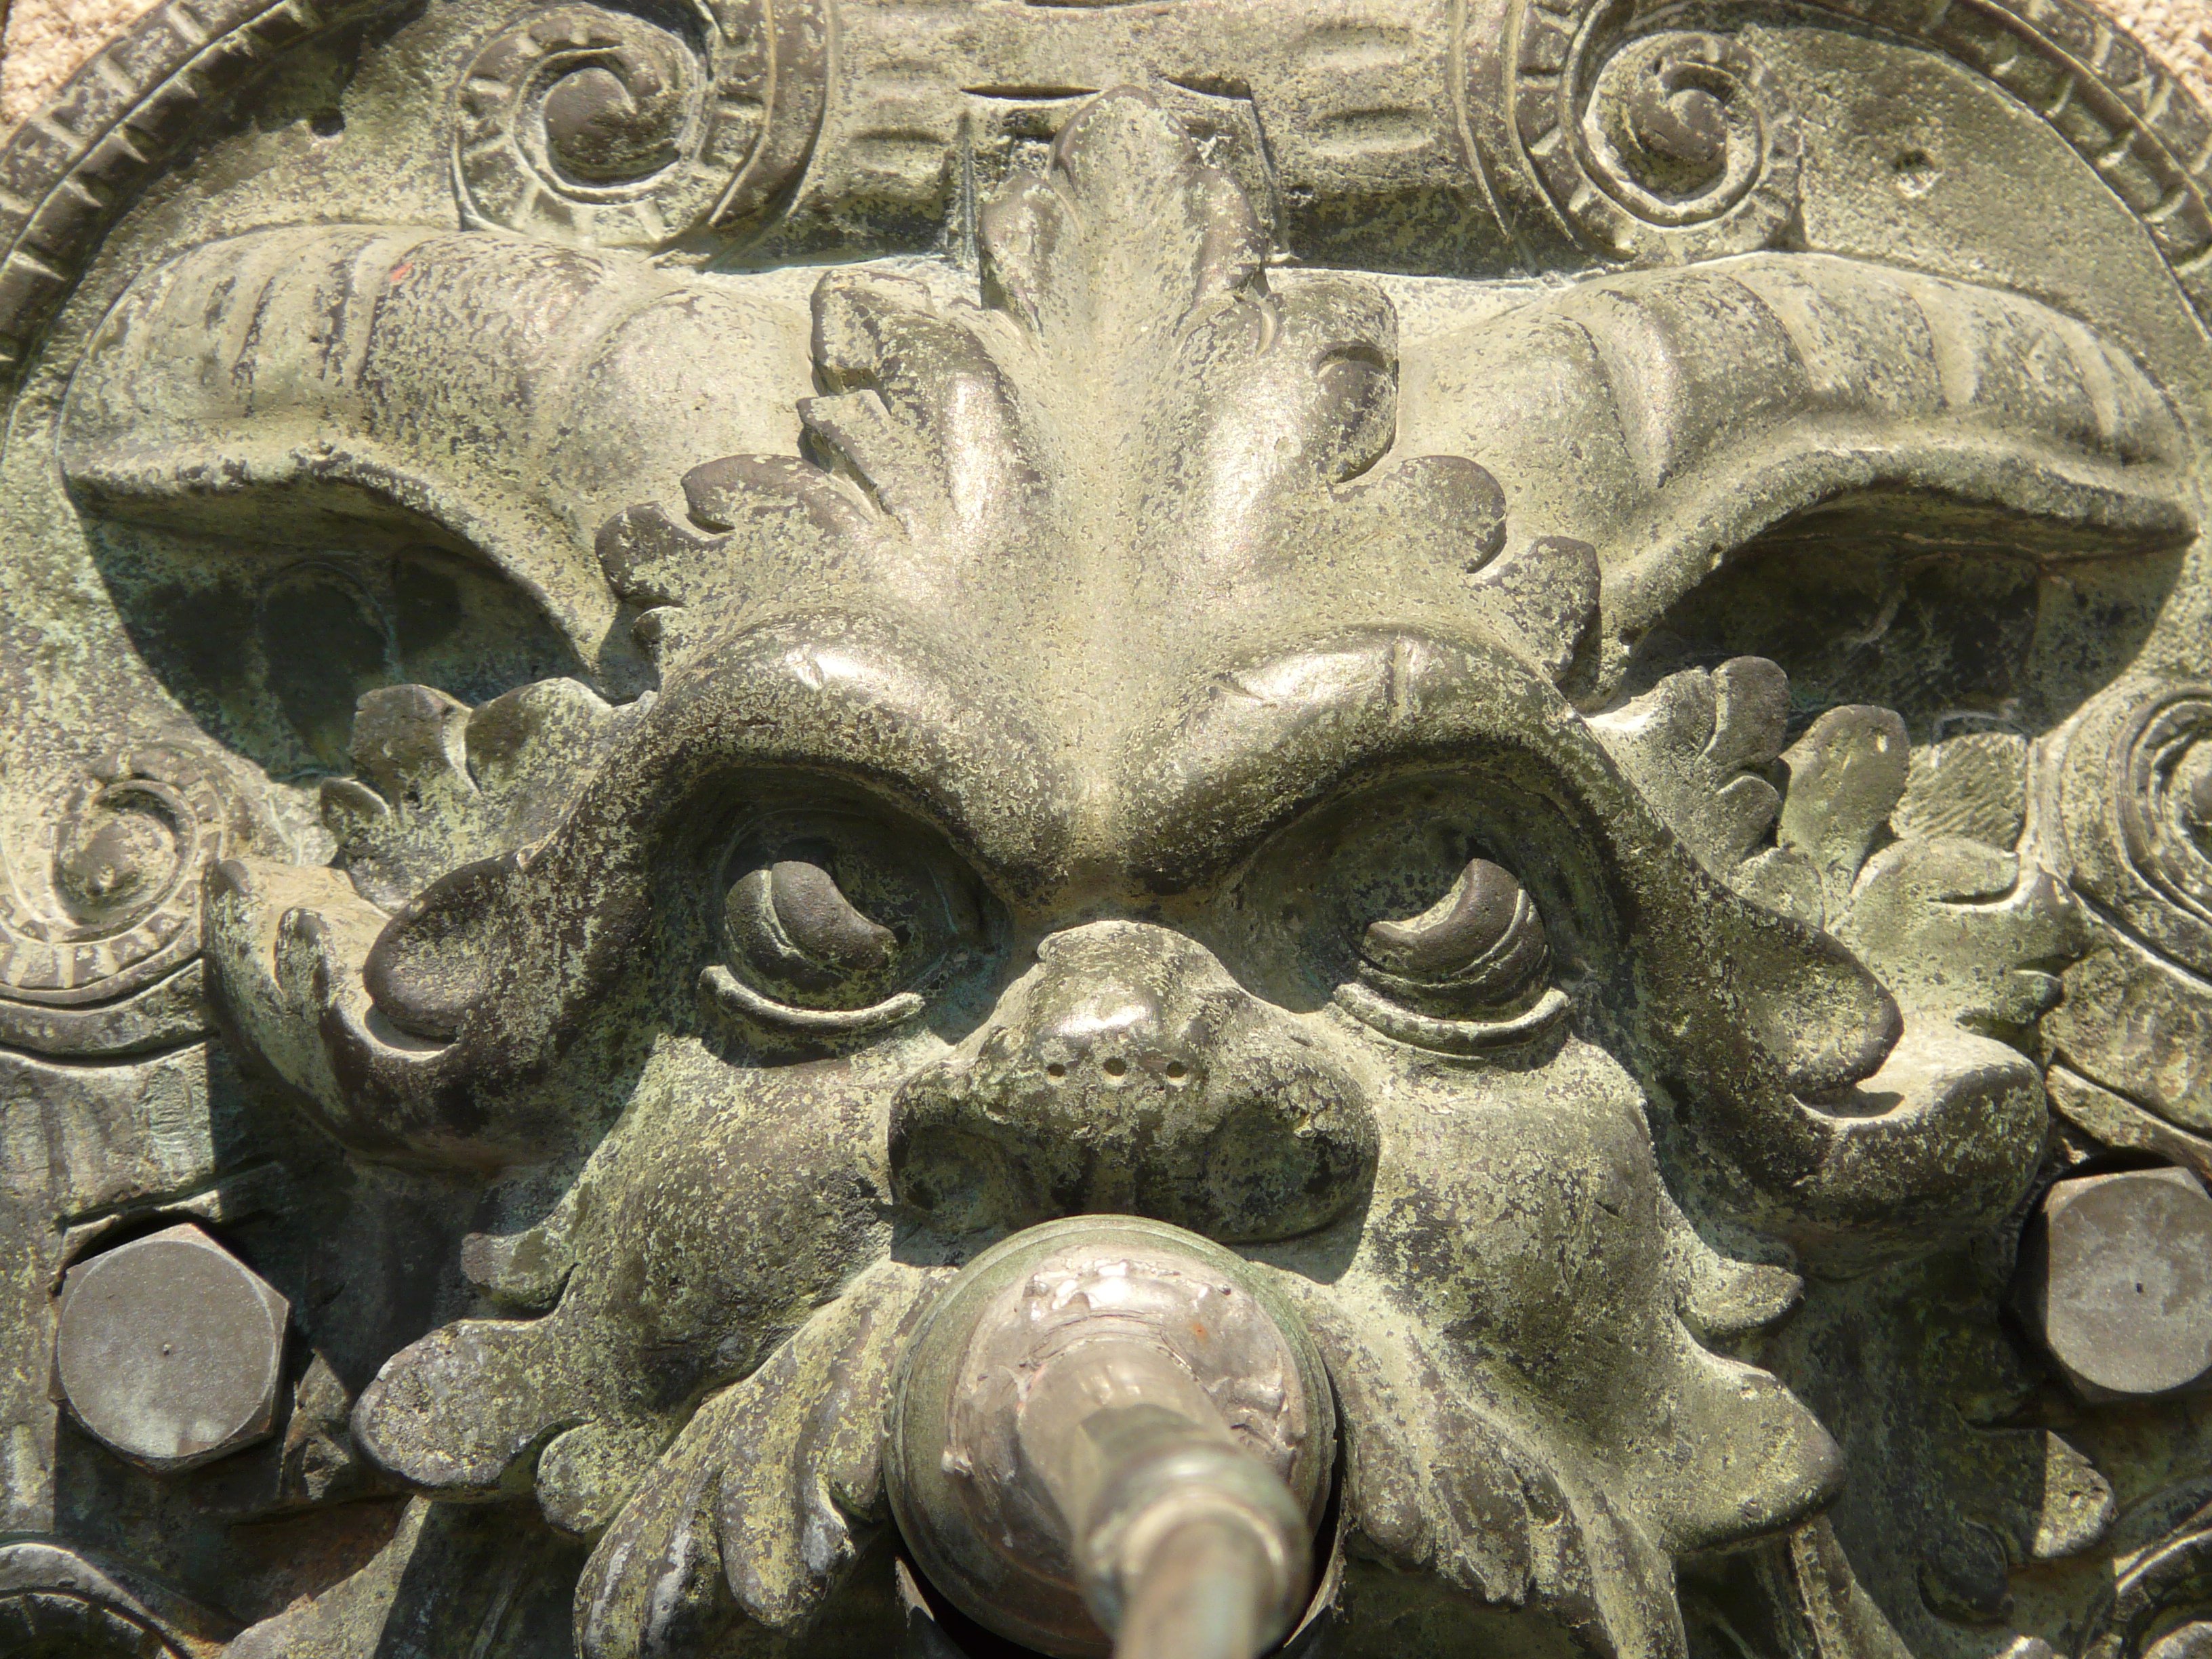
monument, statue, metal, gargoyle, sculpture, art, temple, fountain, monster, bronze, carving, relief, costume, mythology, archaeological site, stone carving, ancient history, maya civilization